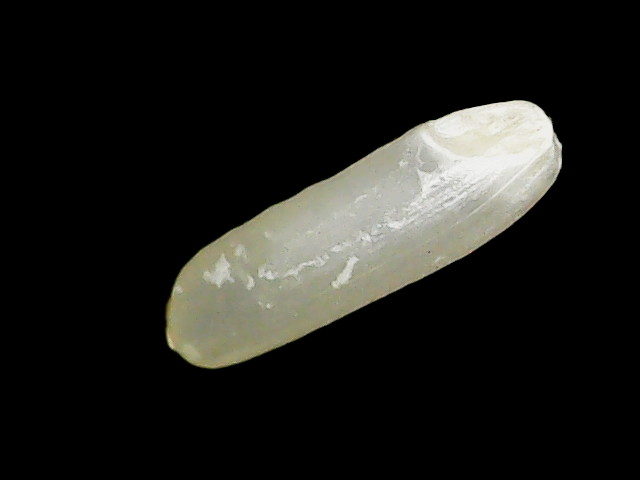
Rice variety: Binadhan7